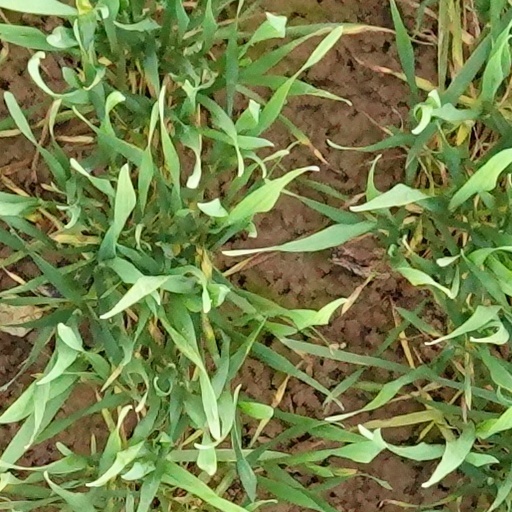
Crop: wheat